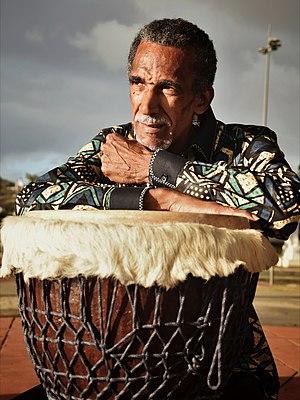
Portrait Alfred Varasse
Alfred Varasse, né le 28 septembre 1951 à Fort-de-France, est un auteur-compositeur-interprète martiniquais. Il est membre du groupe Difé créé en 1978 en Martinique. Ce groupe, qualifié de militant, est composé de musiciens et de chanteuses chantant des textes engagés, révolutionnaires, soutenus par une rythmique entraînante. Il offre un croisement de Jazz, de Bèlè et de Cadans, notamment avec la chanson Fanm Fèt Pou Respèkté. La musique de ce groupe est écoutée en Martinique, mais aussi à l’étranger.